Olim Kamalov

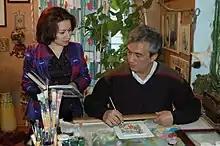
Family of artists, Olim Kamalov and Sarvinoz Hodjieva

Olim Kamalov, Tajik artist, was born on 3 May 1960 in Dushanbe, Tajikistan.